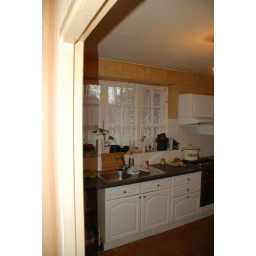
kitchen - lookin in through door in hallway. panorama left to right